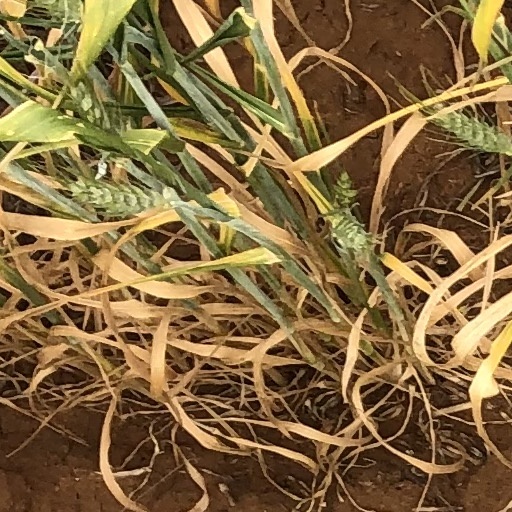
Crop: wheat